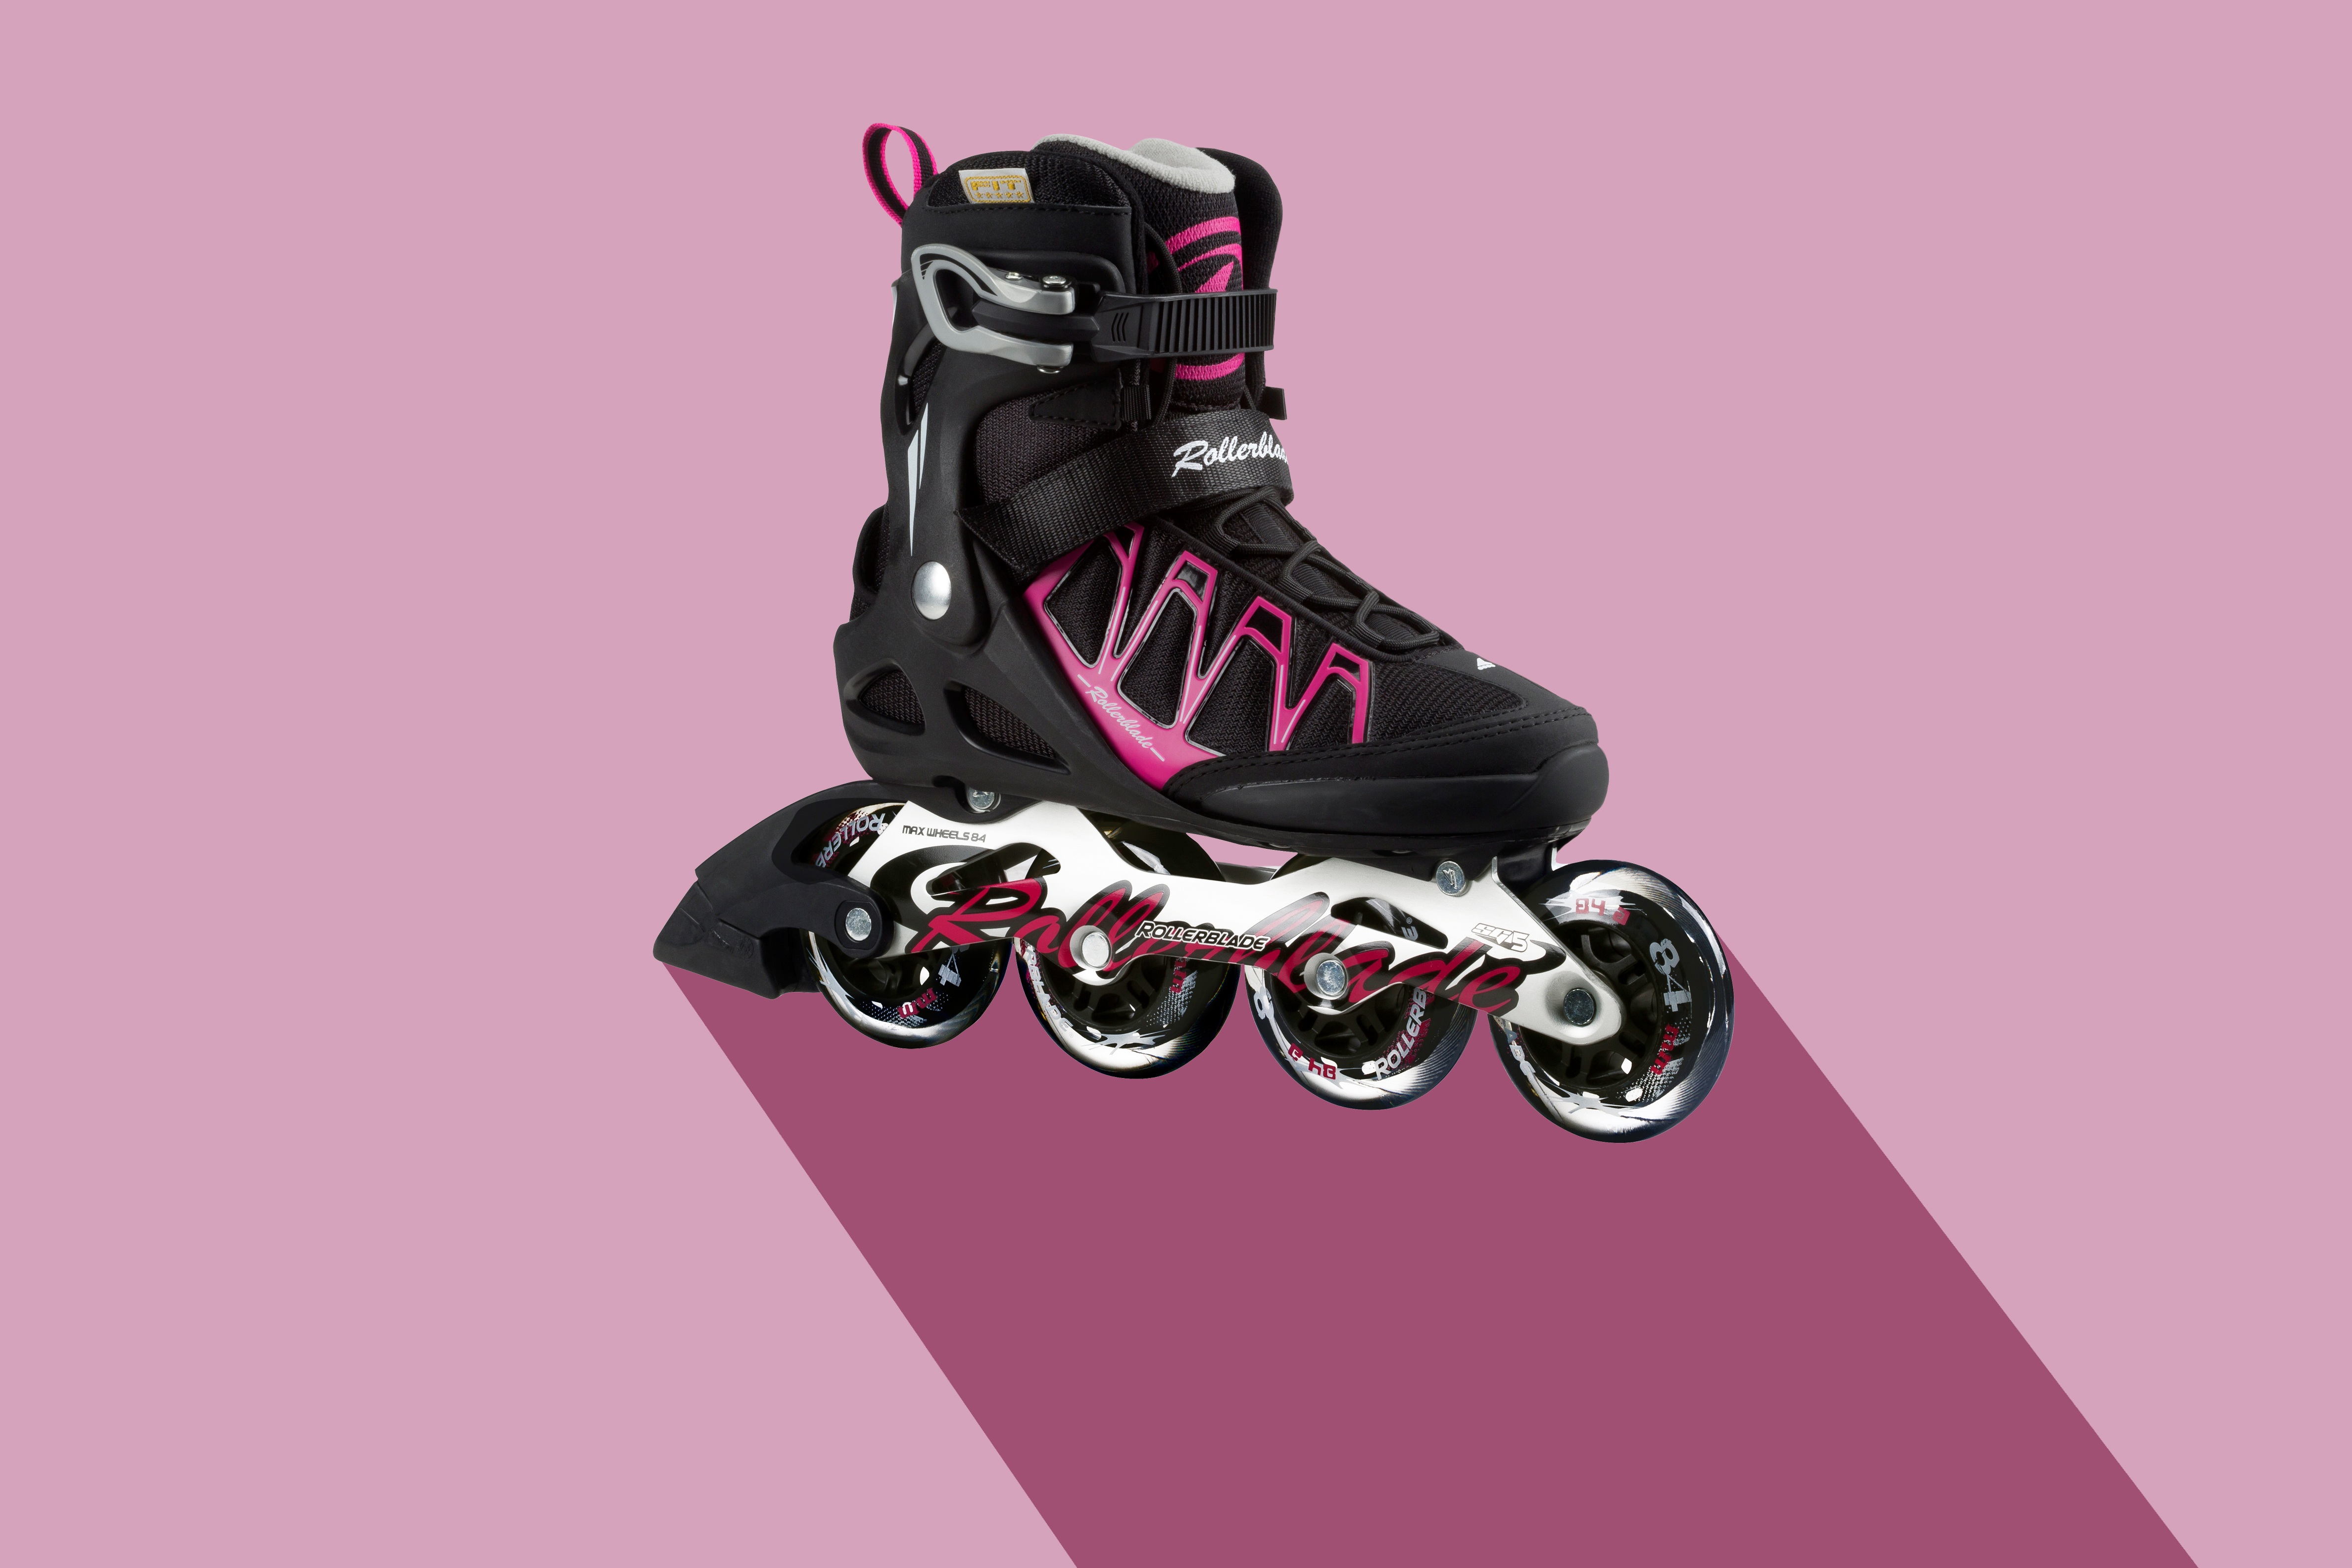
shoe, woman, sport, female, drive, shadow, training, black, snowboard, lady, healthy, sports equipment, product, sporty, illustration, violet, skating, footwear, roll, active, bless you, sport shoe, roller skates, flat design, inline skate, roller blading, product presentation, outdoor shoe, roller skating, aggressive inline skating, inline skates